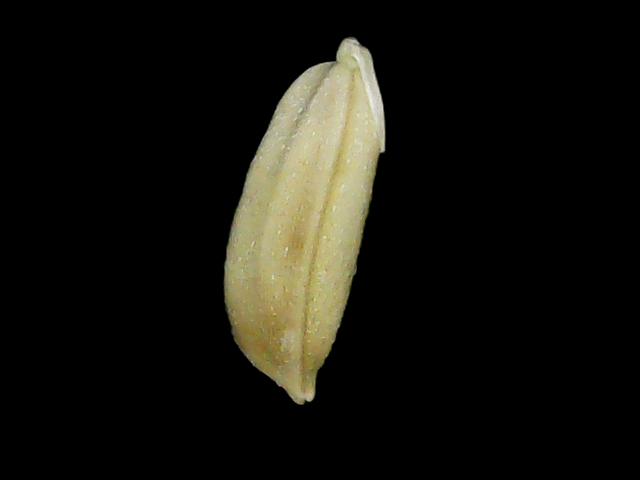
Rice variety: Br23